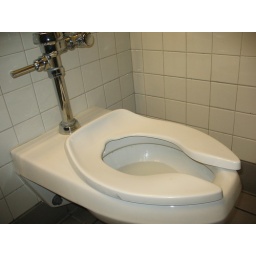
It's just a toilet in the boys bathroom at my school.